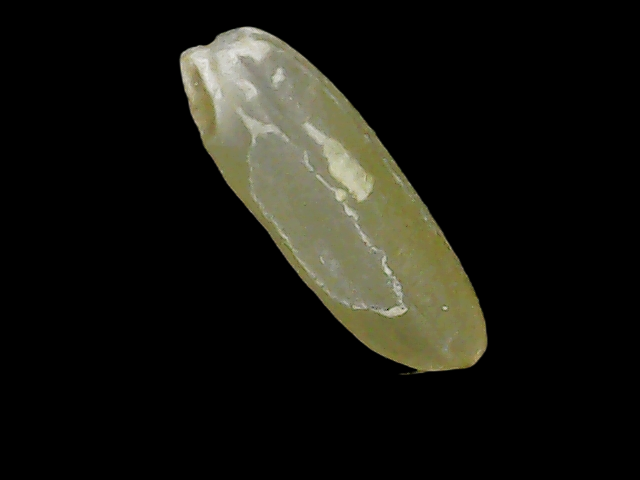
Rice variety: Binadhan11